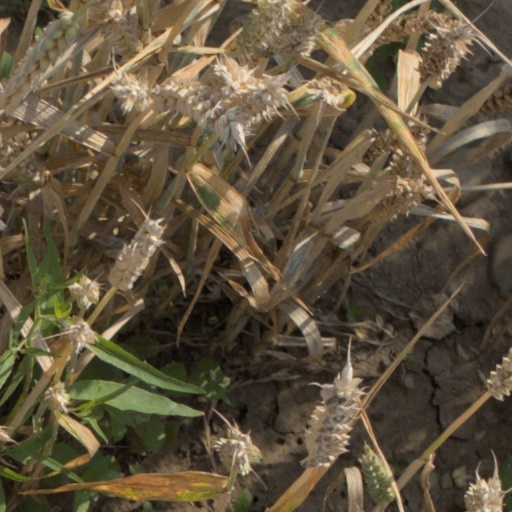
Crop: wheat